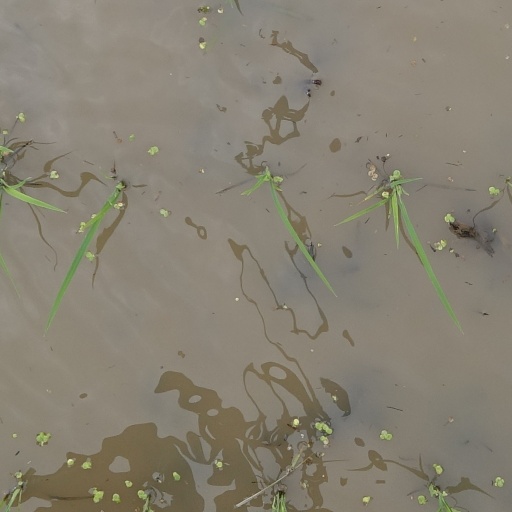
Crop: rice